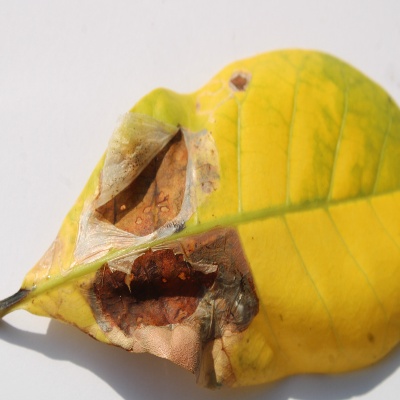
Crop: Cashew
Condition: leaf miner